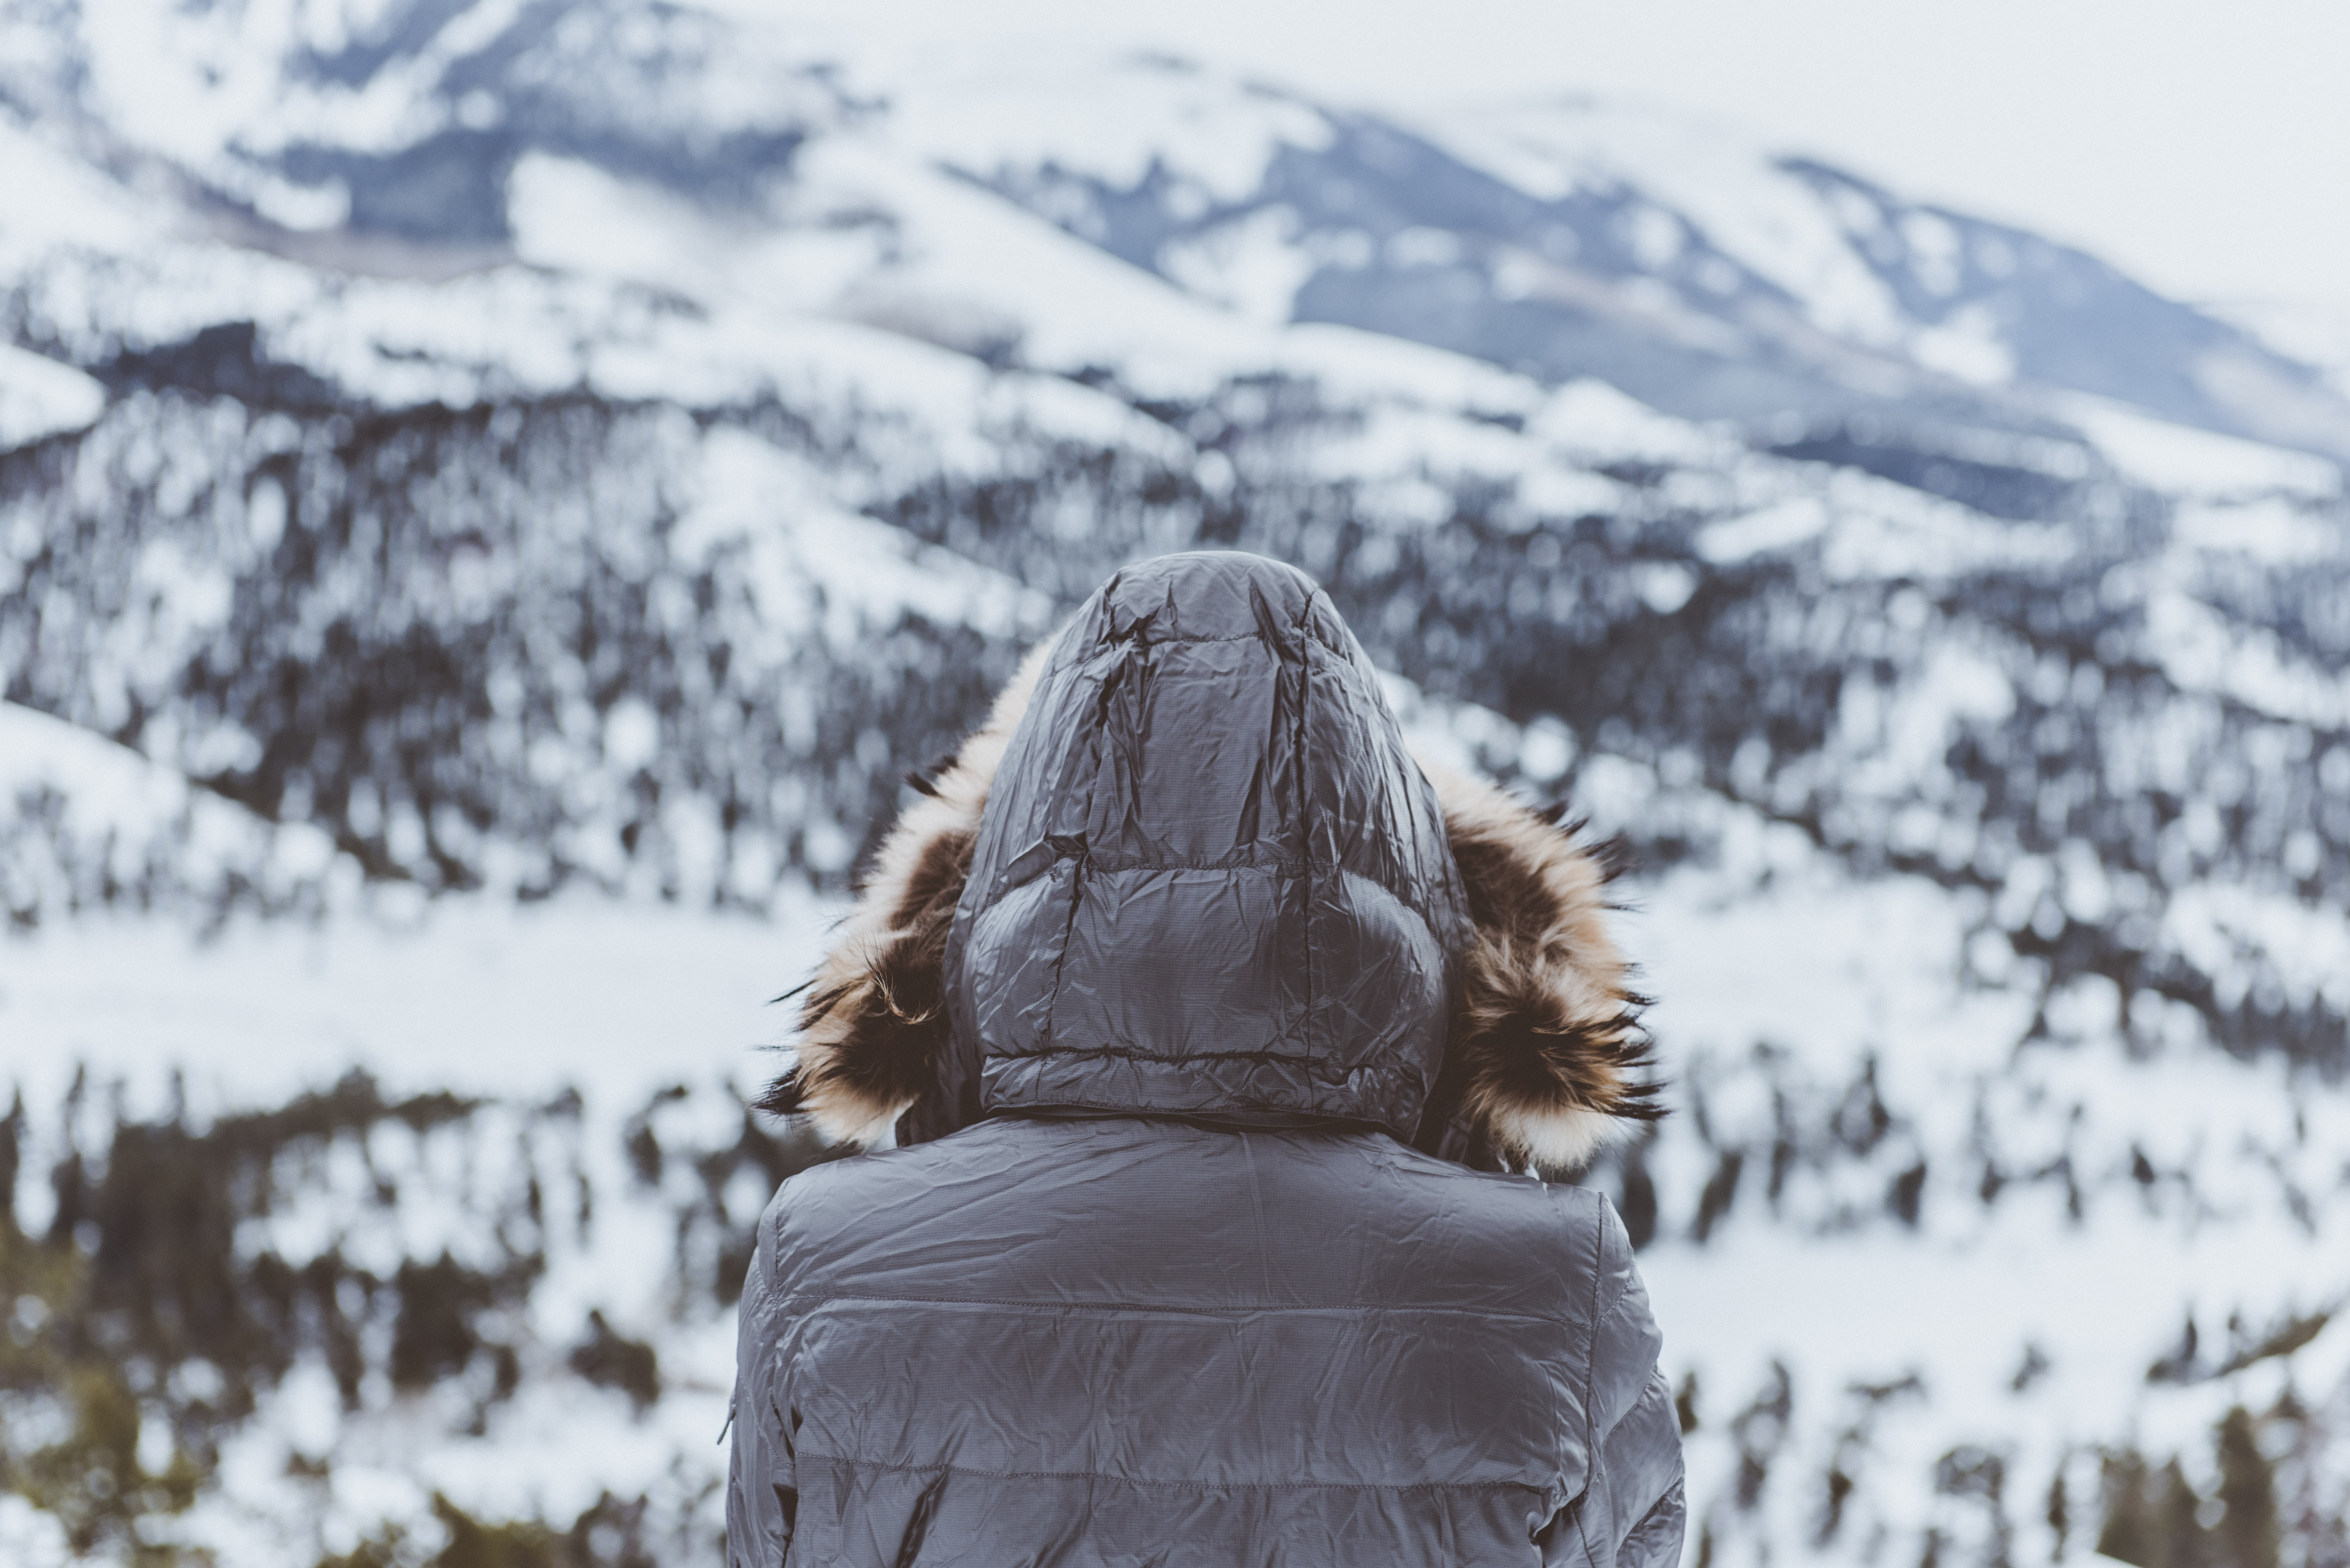
mountain, snow, winter, weather, season, footwear, freezing